RT (TV network)

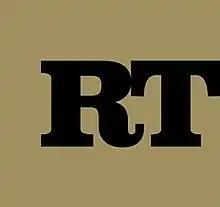
Russian Telegraph logo

In 2017, RT ran a mock live tweeting program under the hashtag "#1917LIVE" to mark the 100th anniversary of the Russian Revolution.